Al Eile

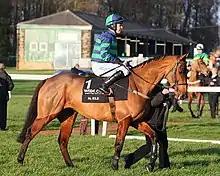
Al Eile and jockey Timmy Murphy at the 2009 WBX Fighting Fifth Hurdle

Al Eile (foaled on 1 June 2000 in Ireland) is an Irish Thoroughbred racehorse. He is best known for being the only horse to win the Grade I Aintree Hurdle three times.